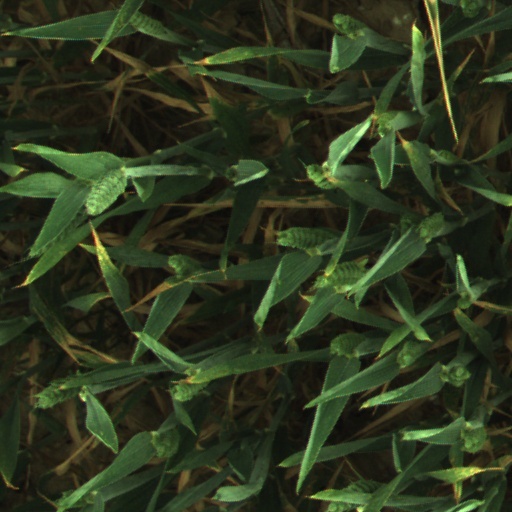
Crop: wheat